Kasanka National Park

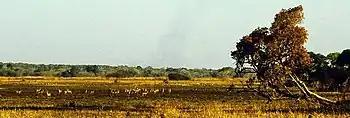
View of wildlife in the park

Kasanka holds undoubtedly some of the finest birding in Africa’ according to Dr Ian Sinclair, one of Africa’s leading ornithologists. With over 330 species recorded in this relatively small area without altitudinal variation, one will find it difficult to argue with this statement. Kasanka is blessed with a wide variety of habitats, each hosting its own community of bird species, many of which are rare or uncommon.